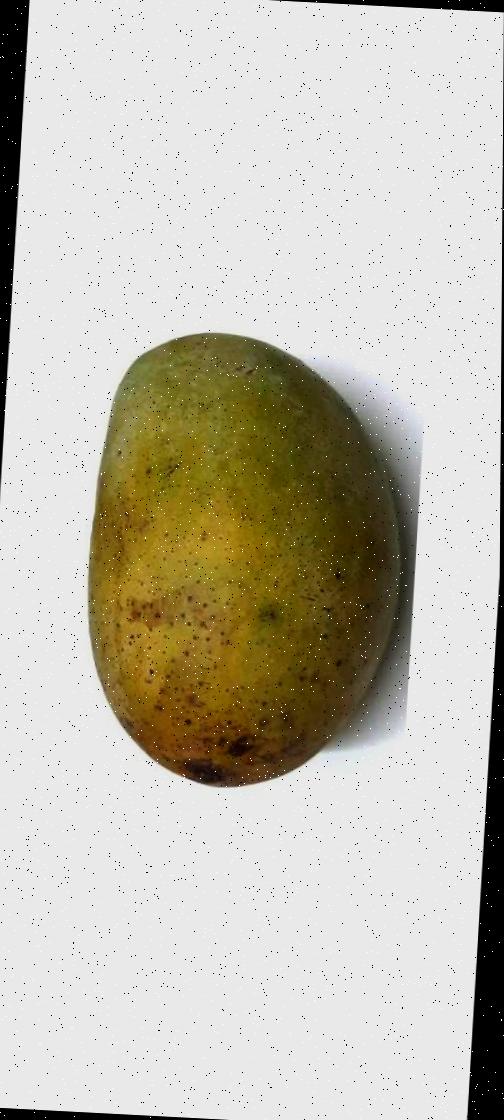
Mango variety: Fazli Classic